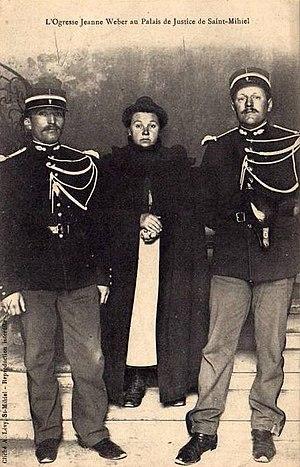
carte postale de 1908 présentant Jeanne Weber l'ogresse entre deux gendarmes au palais de justice de Saint-Mihiel. Photographe
La Gendarmerie nationale est une des plus anciennes institutions françaises. Elle est l'héritière de la Maréchaussée, corps de militaires chargé de la police et de la justice aux armées depuis le Moyen Âge, qui est progressivement devenu une force de police compétente pour l'ensemble de la population sur la quasi-totalité du territoire français. Elle conserve des attributions de justice extraordinaire jusqu'à la Révolution.